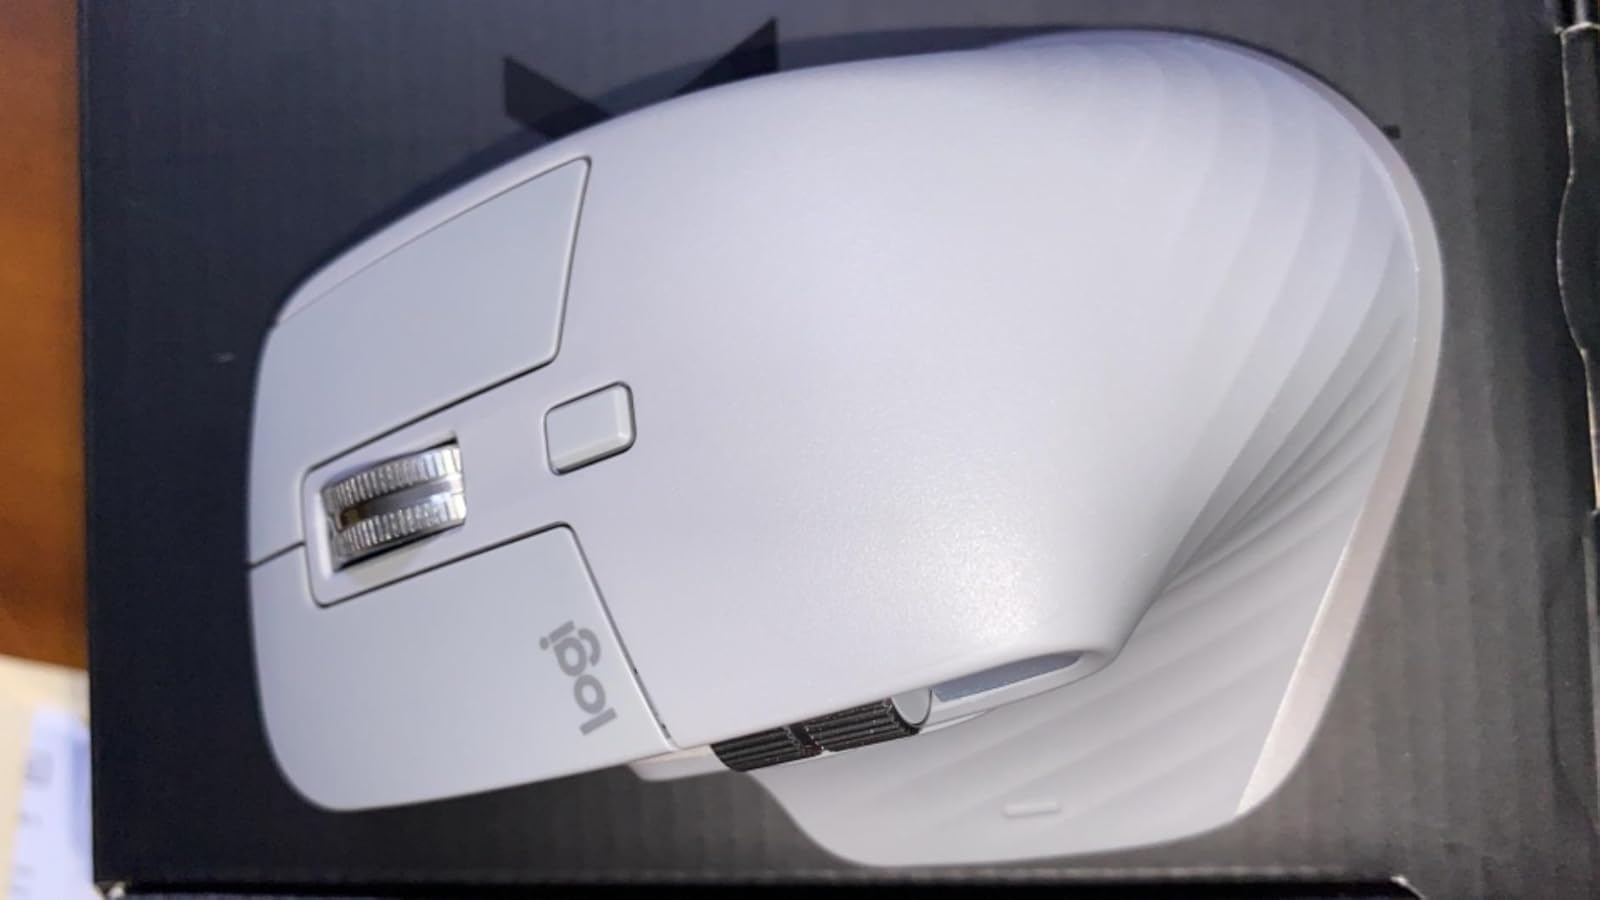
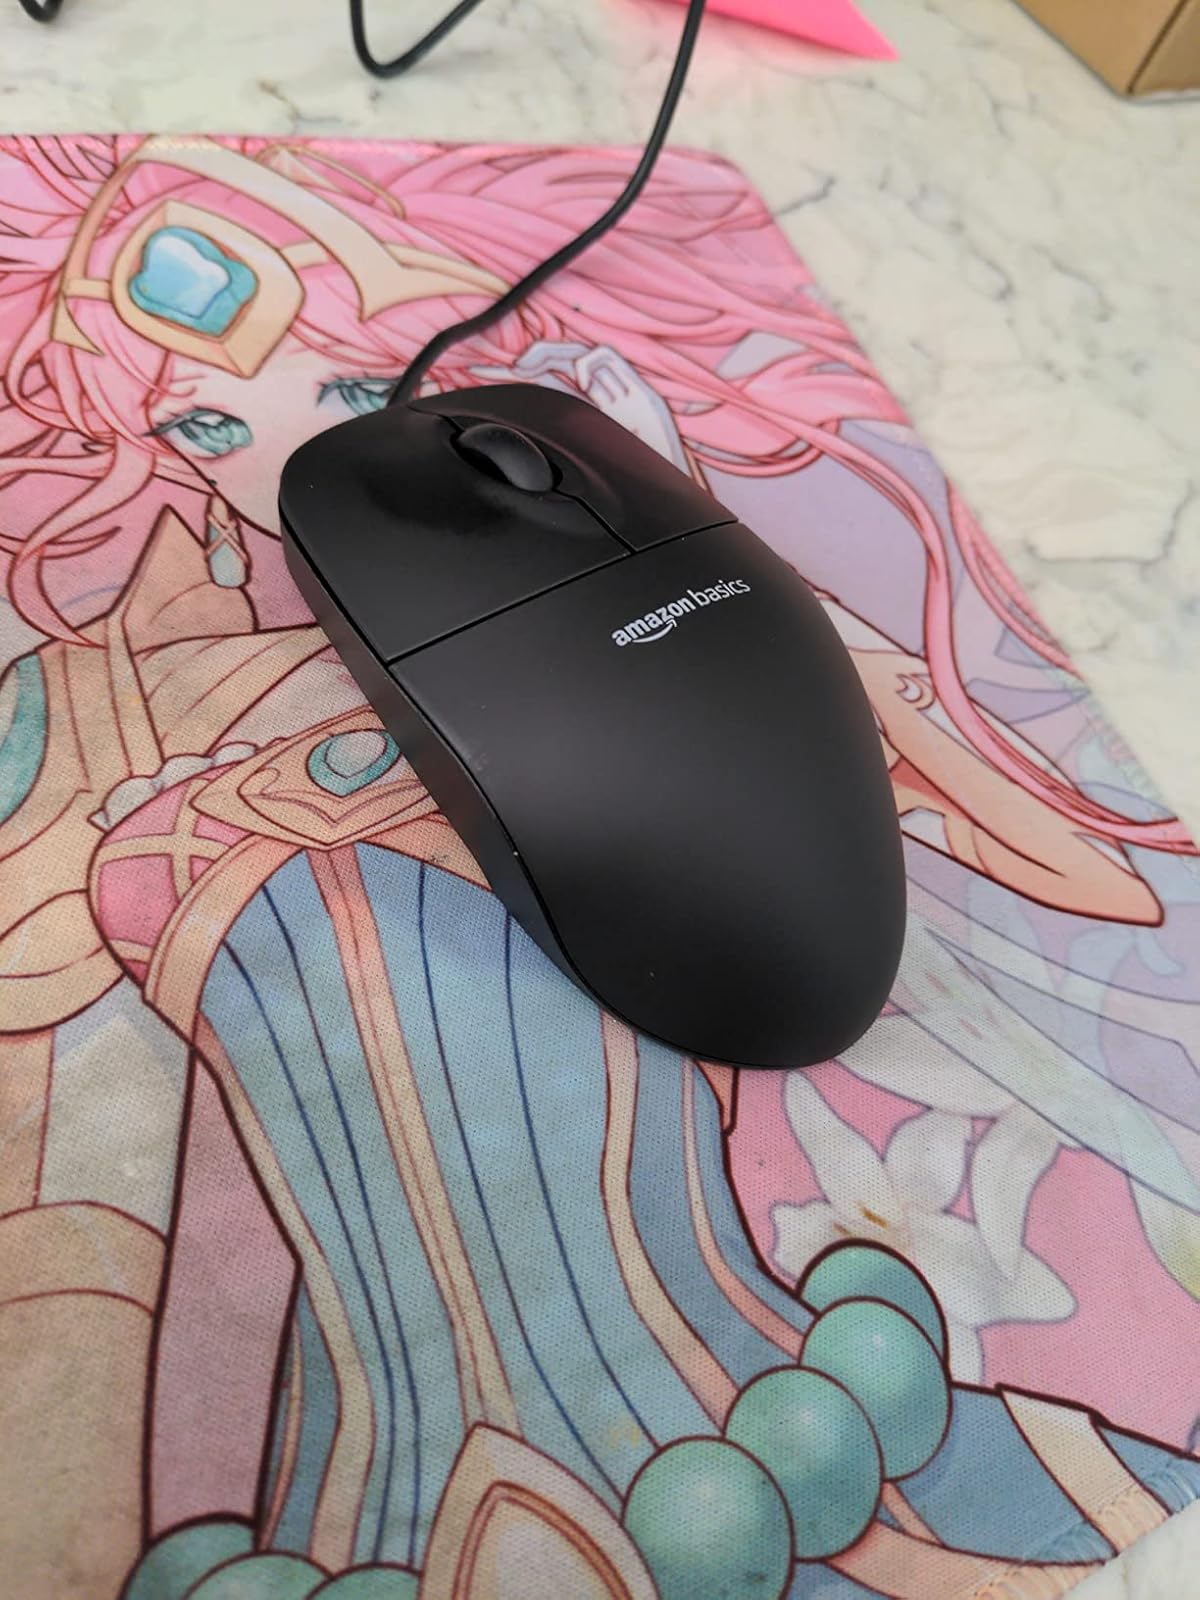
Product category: mouse
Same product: no